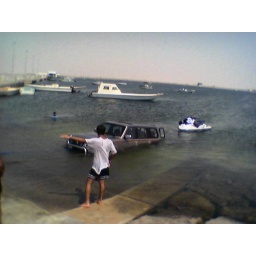
car under water part 2